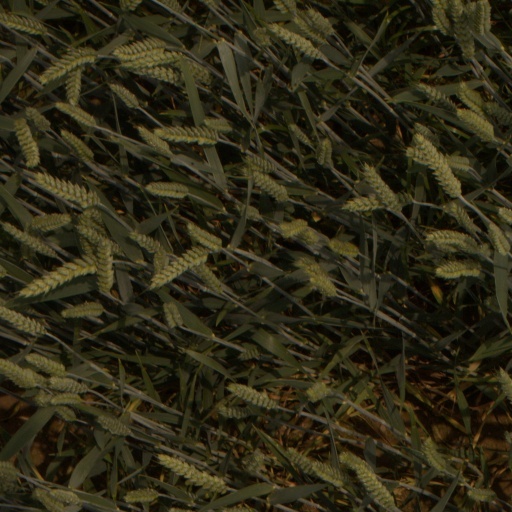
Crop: wheat